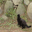
Label: cat